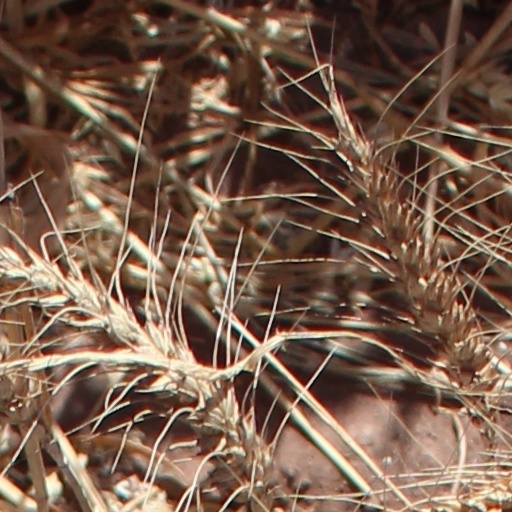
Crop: wheat